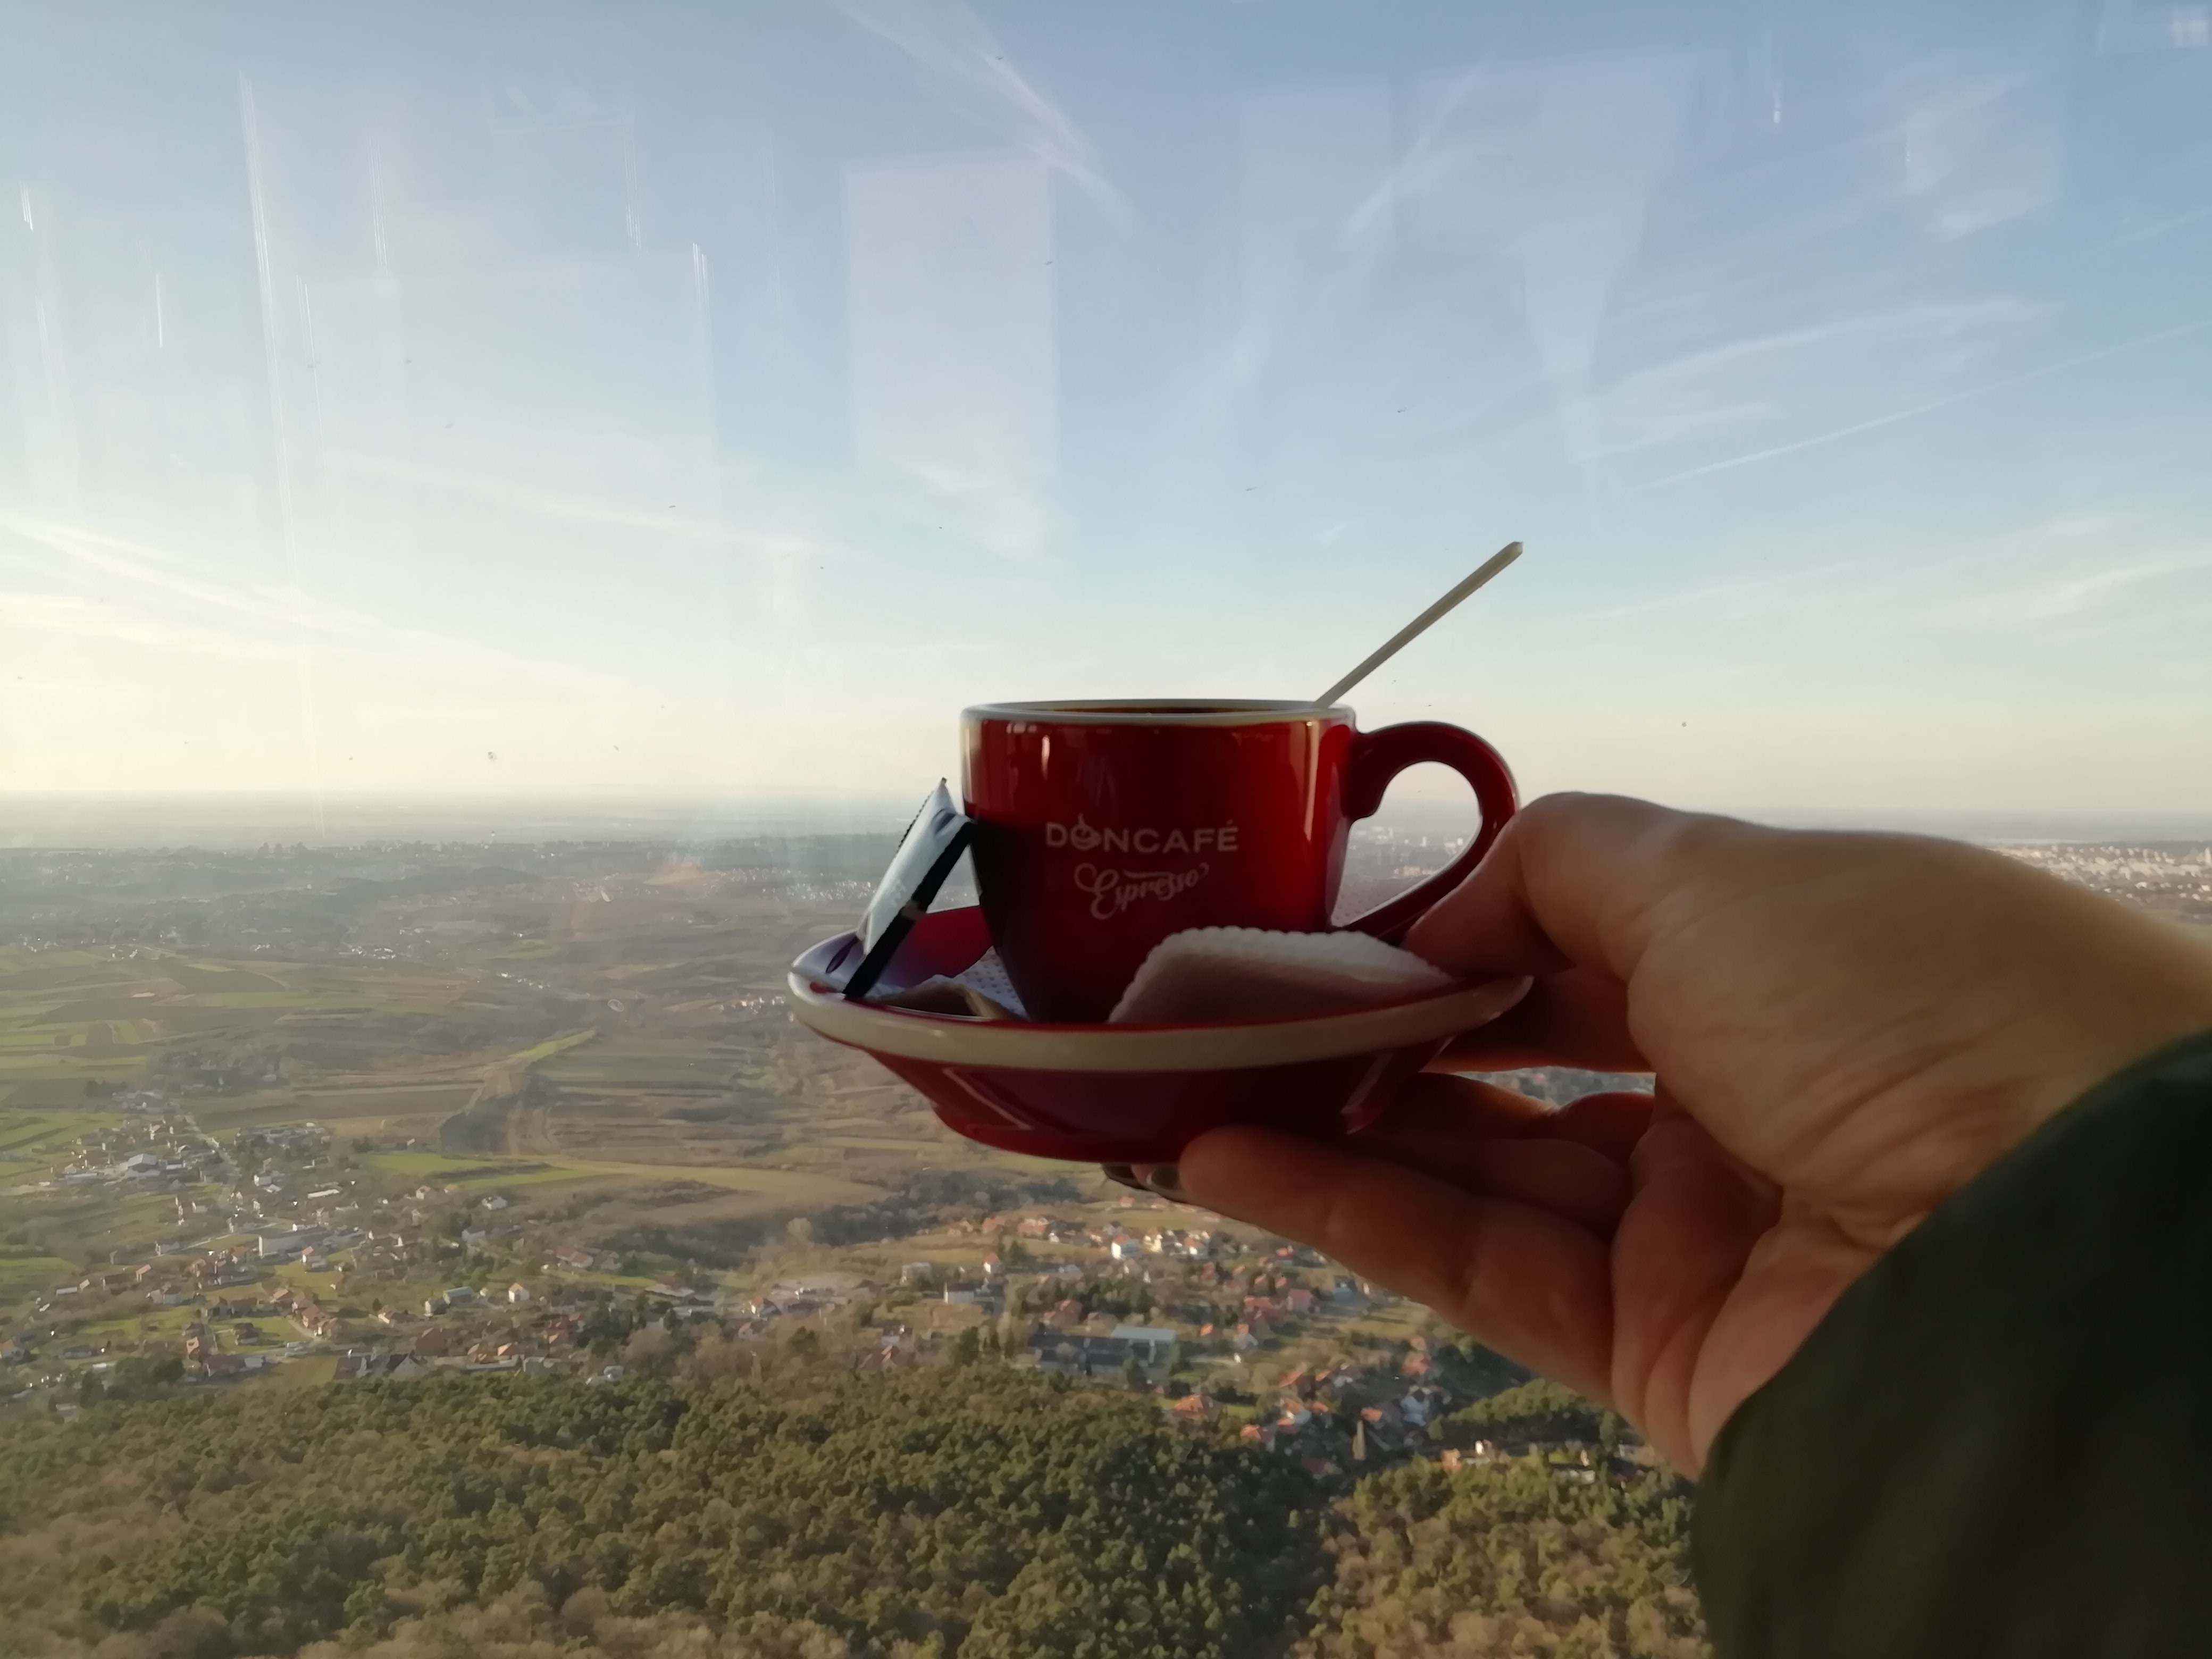
coffee, coffee time, relax, calm, enjoyment, cafe on the tower, drink, warm, cup, red cup, color, flavor, espresso, mug, drinkware, caffeine, morning, fresh, brew, texture, aroma, cup in hand, sky, cloud, atmosphere, hand, mountain, vacation, landscape, photography, sunlight, coffee cup, tableware, stock photography, tea, air travel, meteorological phenomenon